Barelas Community Center

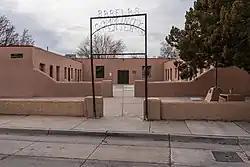
Barelas Community Center in 2023

The Barelas Community Center is a historic community center in the Barelas neighborhood of Albuquerque, New Mexico. It was built from 1940 to 1942 by the National Youth Administration (NYA), a New Deal agency which provided jobs and vocational training for young Americans. The NYA completed the Heights Community Center in 1940 and immediately started work on a second center, in cooperation with the League of United Latin American Citizens (LULAC), to serve the majority-Hispanic Barelas neighborhood. It was dedicated during the LULAC national convention in June, 1942. Heights and Barelas were the first two community centers in the city, and both are still in use as of 2021.